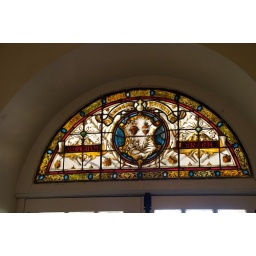
Stained glass window over entrance